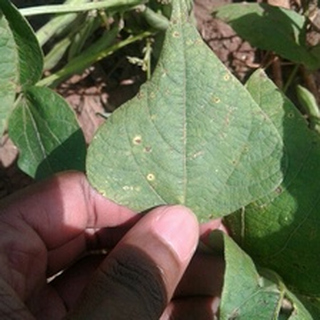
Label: bean_rust